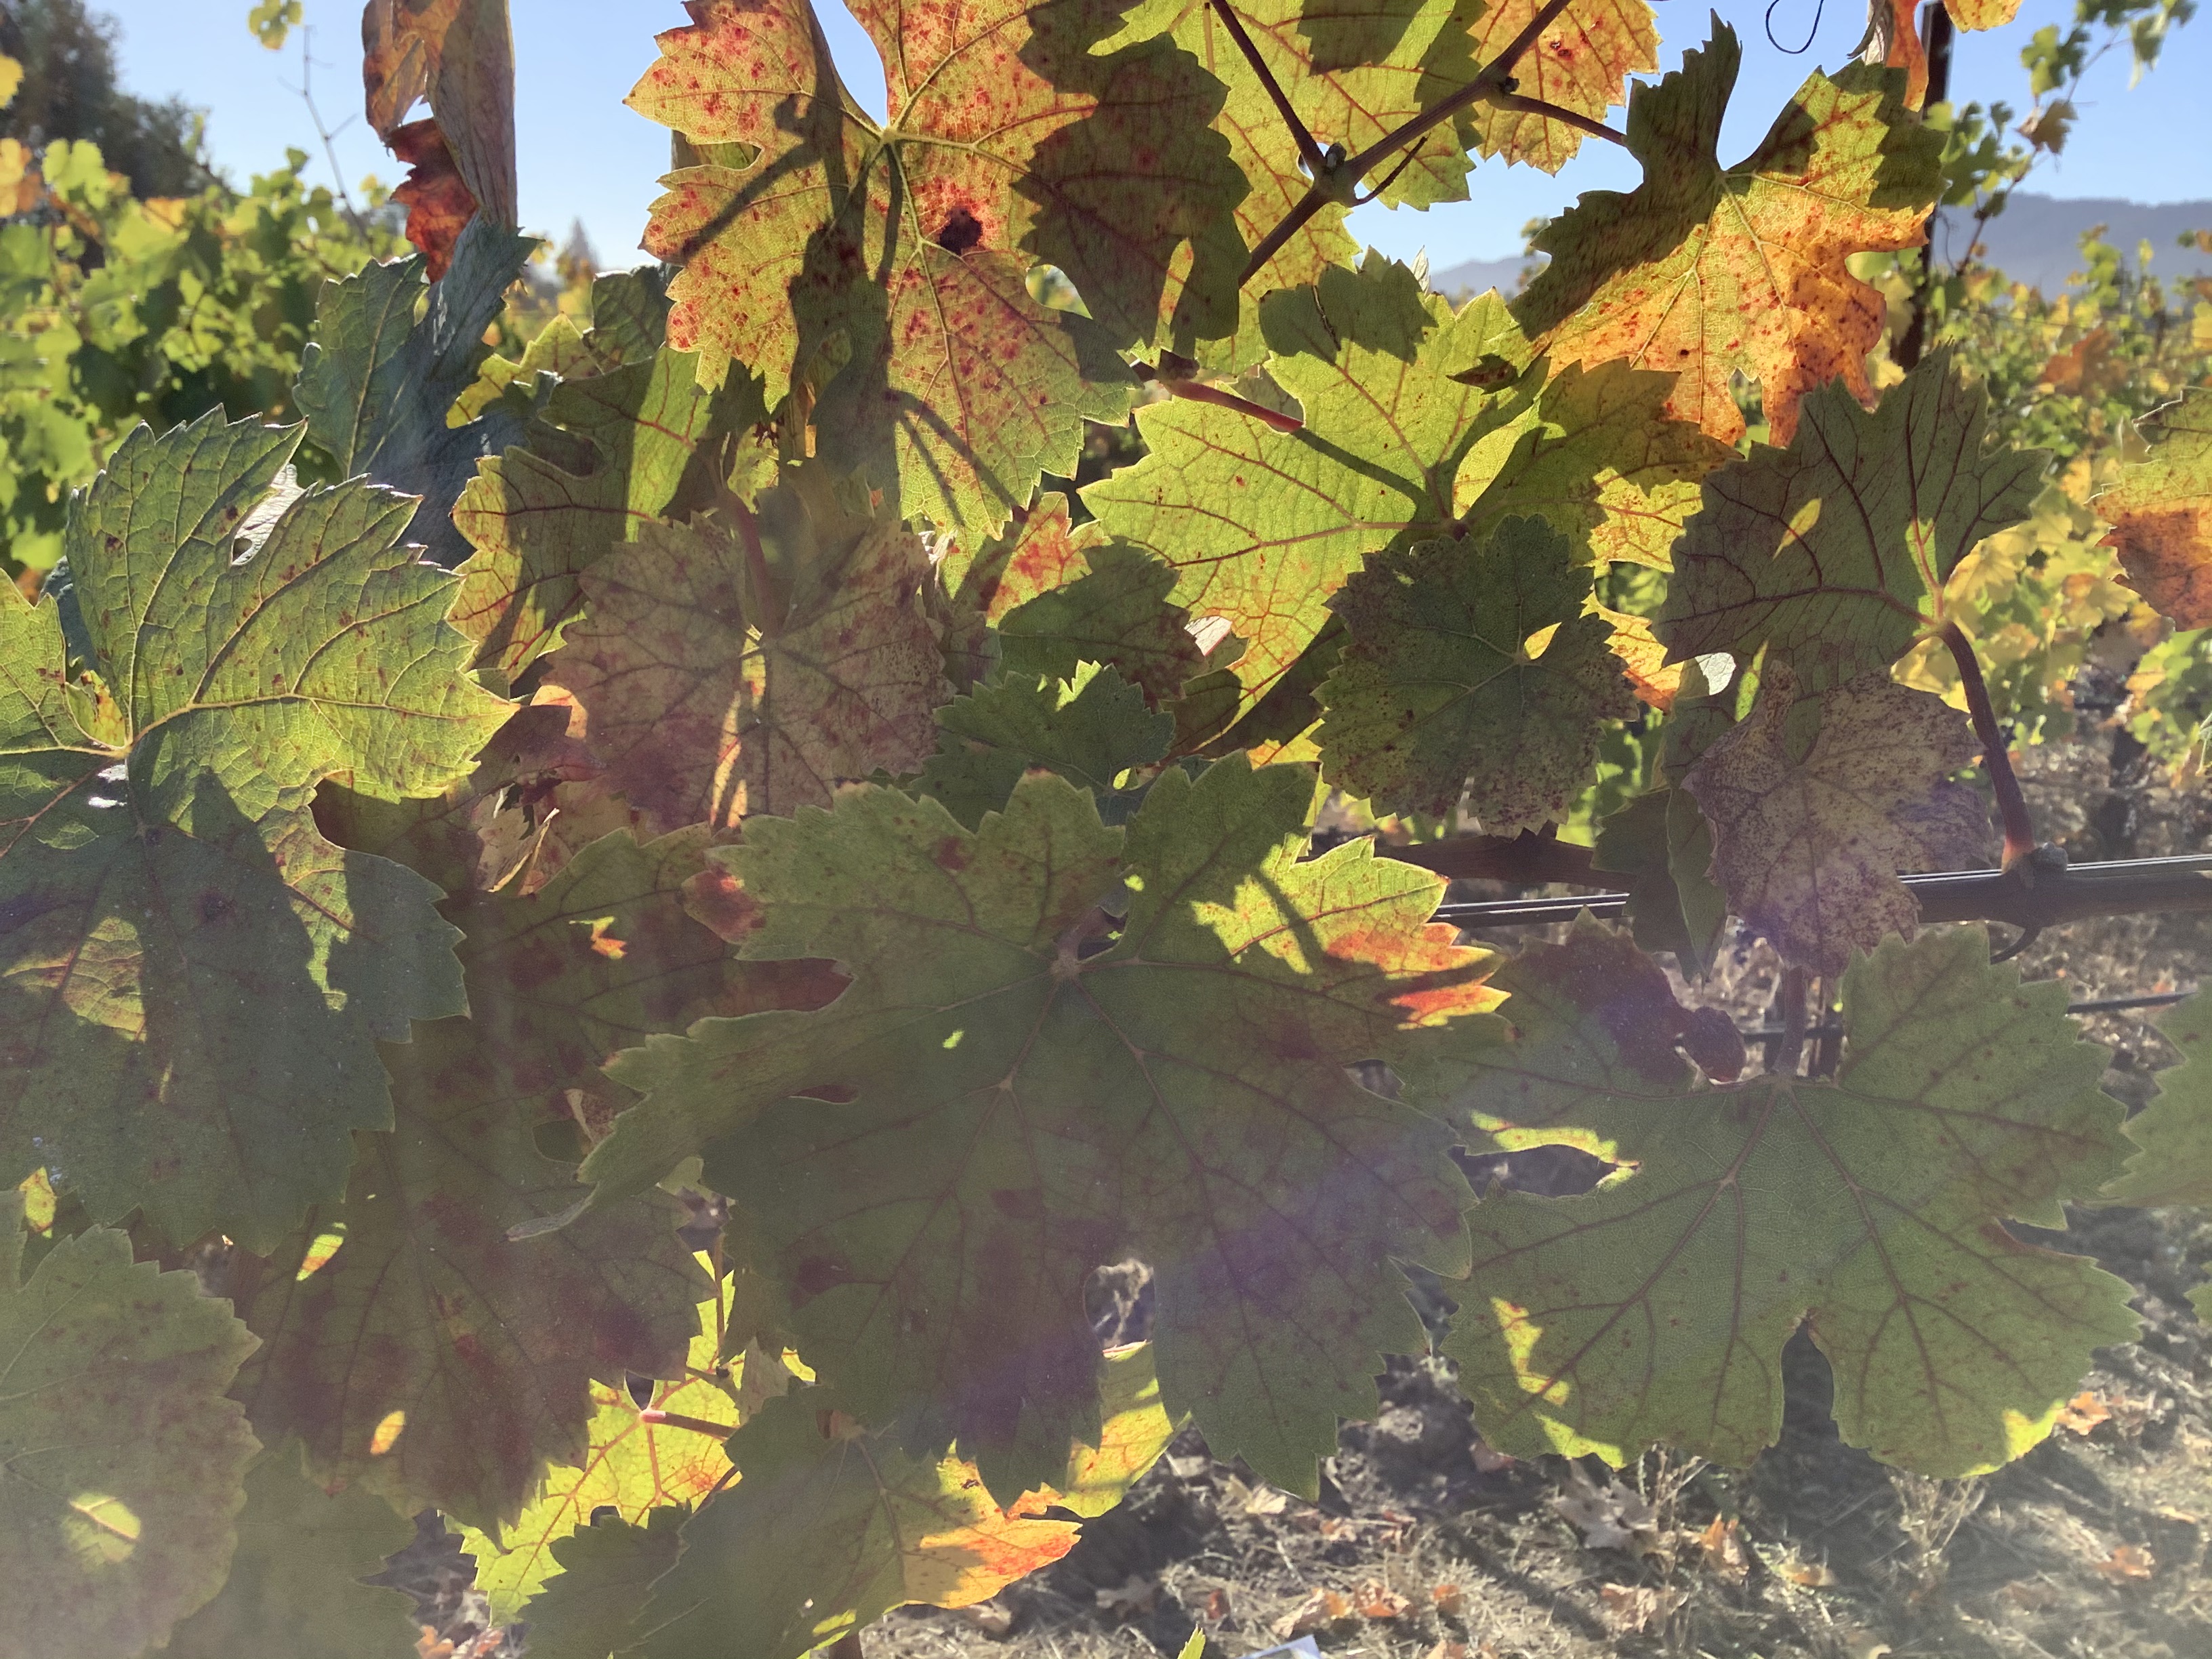
Label: Red Blotch